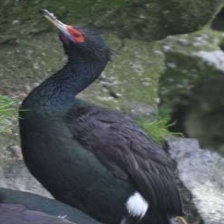
Species: RED FACED CORMORANT
Scientific name: PHALACROCORAX URILE